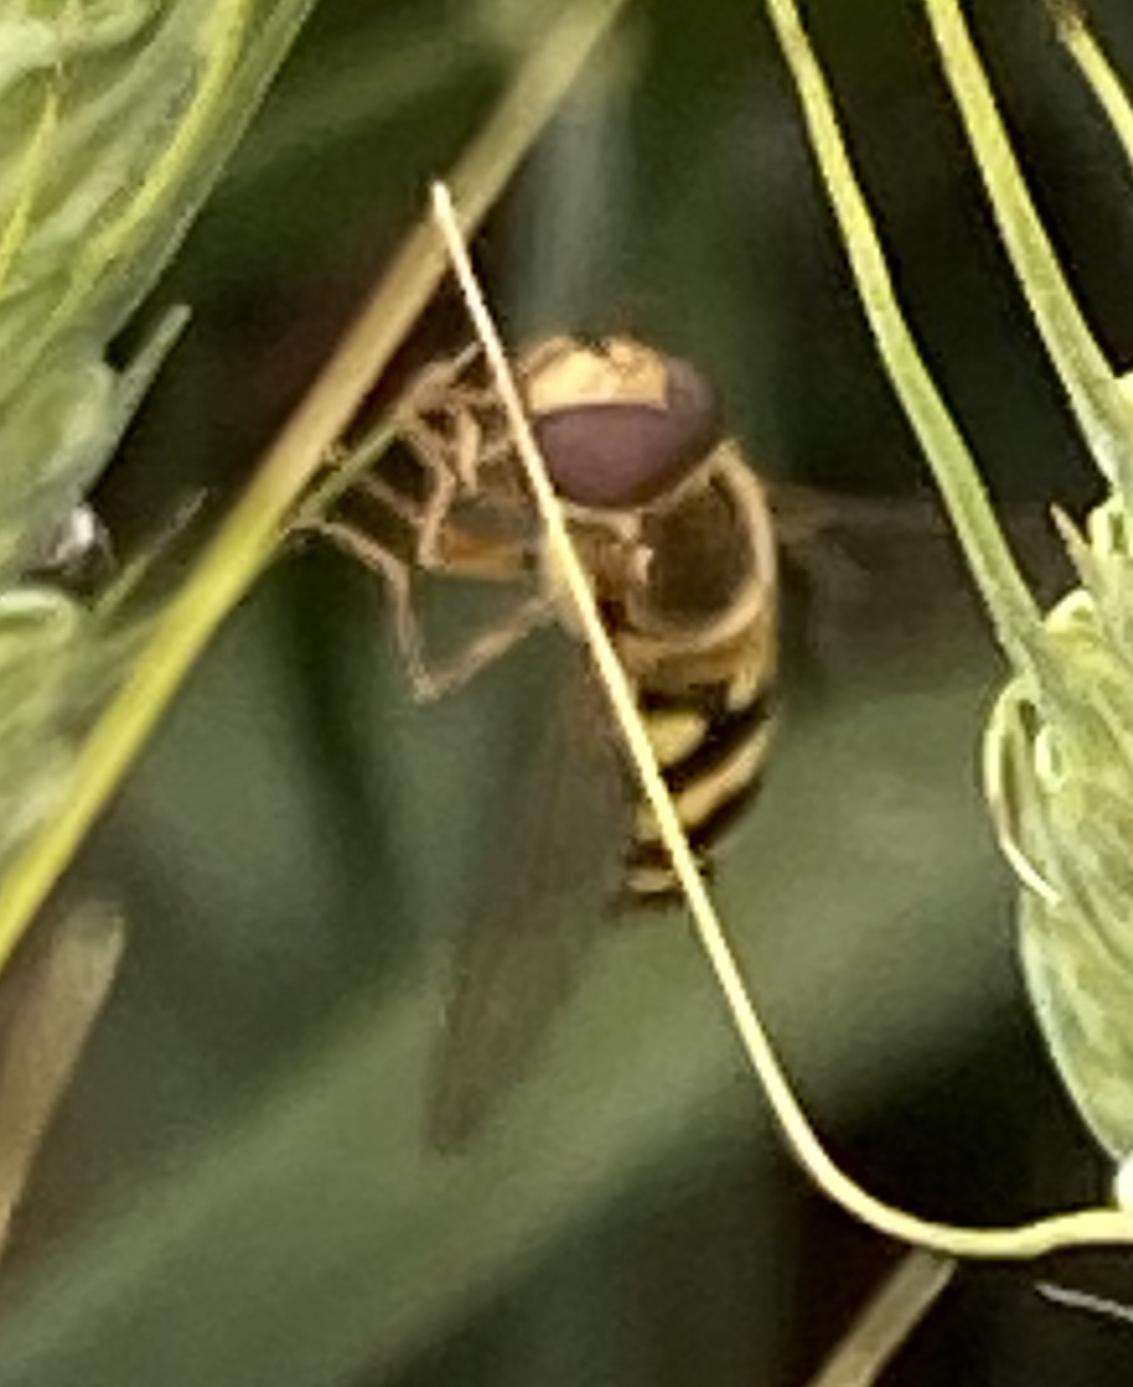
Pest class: predators